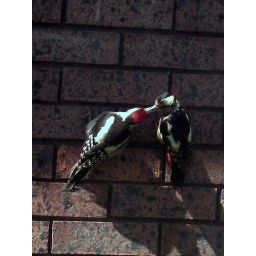
Taken from office window inside. The NeuroMuscular Centre. Location Winsford, Cheshire. Sent in by Liza Grzadzielewska